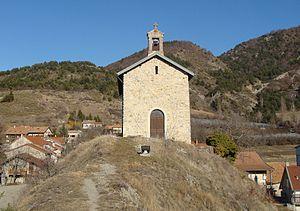
L'église de Saint-Auban-d'Oze (Hautes-Alpes) sur la butte dominant le village.
Saint-Auban-d'Oze est une commune française située dans le département des Hautes-Alpes, en région Provence-Alpes-Côte d'Azur.